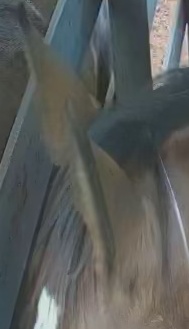
Face region: ears (position_of_ears)
Pain indicator: not_present